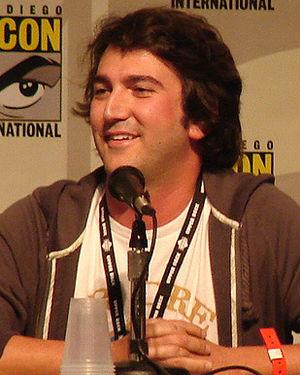
Joshua Schwartz, plus connu sous le nom de Josh Schwartz est un producteur, scénariste et réalisateur américain, né le 6 août 1976 à Providence, dans le Rhode Island aux États-Unis.
Le Festival de télévision de Monte-Carlo 2012, 52ᵉ édition du festival, s'est déroulé du 10 au 14 juin 2012.